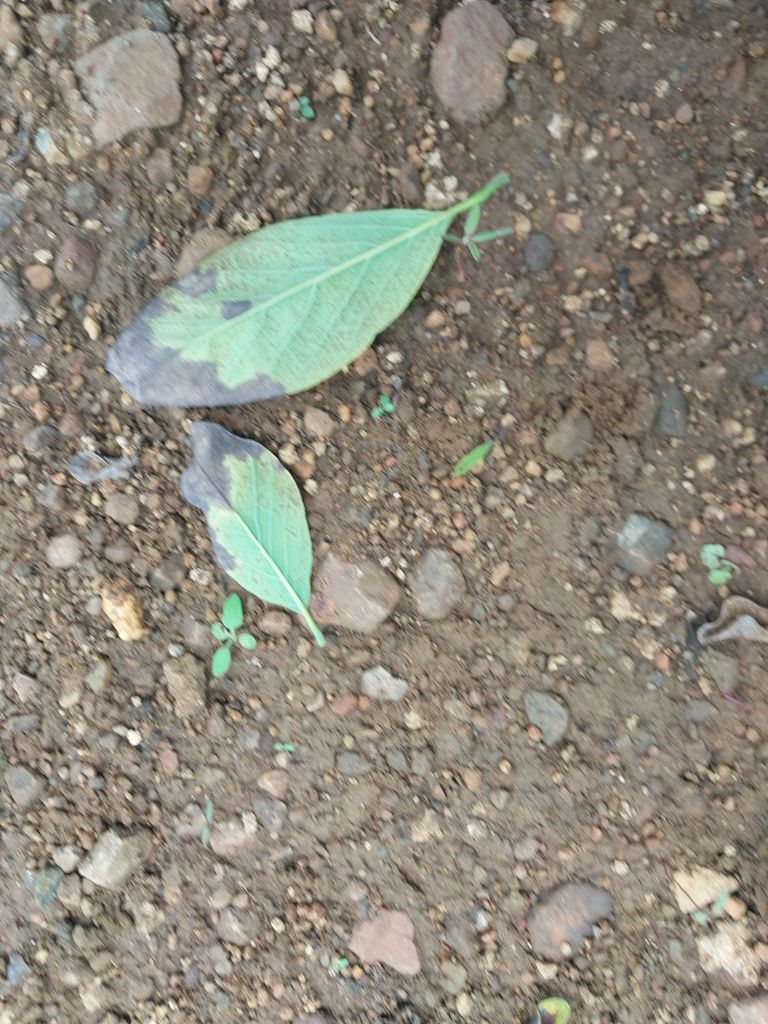
Disease label: Leaf spot on Leaves